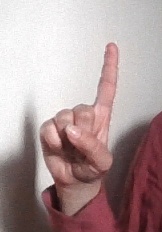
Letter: bb